Dog coat

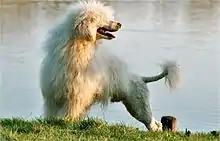
The Portuguese Water Dog is an example of a breed with single, low-shedding coat.

Shedding of hair can occur continuously, but in many breeds is strongly influenced by hormones. Seasonal shedders shed most in spring and fall, following an increase or decrease in day length, and least in summer and winter, in response to constant day length. Cold temperatures stimulate hair growth, so that the heaviest shedding is in spring on dogs living in cold climates. Artificial lighting can alter the seasonal shedding pattern of dogs who live indoors. Other hormonal influences include dietary factors, reproductive hormones in intact dogs, and various medical conditions and disorders. Shedding that is done in a short period of time is known as "blowing the coat" or "blowing coat". Among the other coat types, dogs with fine silky coats (e.g., spaniels) are generally moderate shedders, those with an intermediate coat texture (e.g., mountain dogs) are generally heavy shedders, and those with thick stand-offish coats (e.g., spitzes) are generally very heavy shedders.